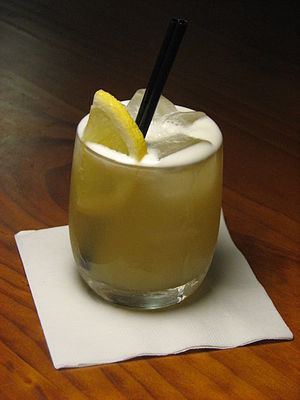
Whiskey Sour
Whiskey Sour med isterninger og citronskive
Whiskey Sour er en drink bestående af Whisky, citronsaft, sukkerlage og eventuelt æggehvide.